Weltstadthaus (Cologne)

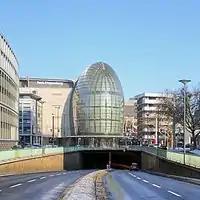
The "Weltstadthaus" sits atop the Nord-Süd-Fahrt

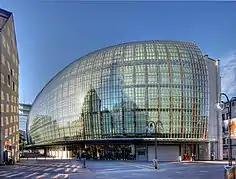
The "Weltstadthaus" viewed from the Schildergasse

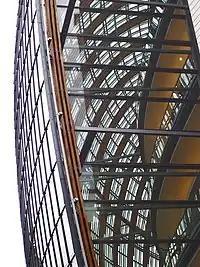
Façade construction of the "Weltstadthaus"

The Weltstadthaus ("global city building"), housing a department store in Cologne, Germany, was designed by Renzo Piano and completed in 2005, following a lengthy legal battle concerning the structural engineering of the core building. It covers up a main traffic artery, the Nord-Süd-Fahrt, and faces Europe's most frequented shopping mile, the Schildergasse.